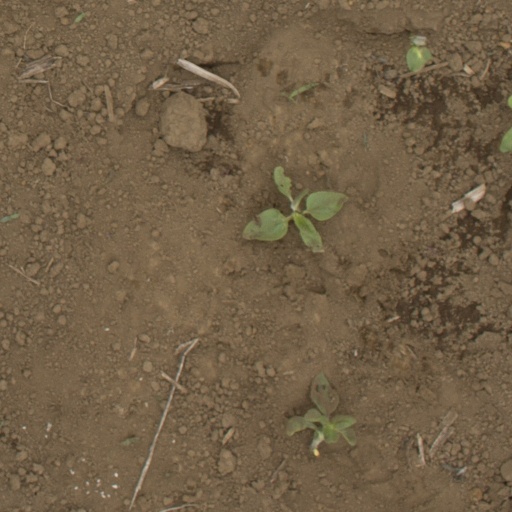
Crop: Jerusalem artichoke